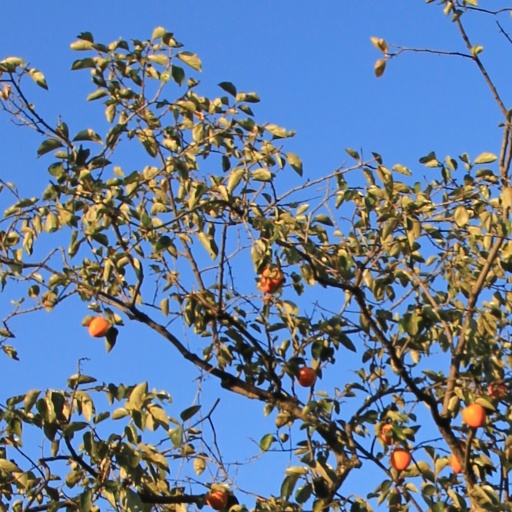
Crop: grape